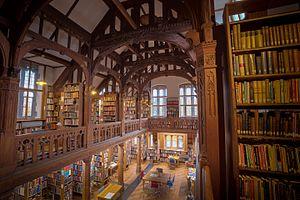
La bibliothèque Gladstone, connue jusqu'en 2010 sous le nom de bibliothèque St Deiniol, est une bibliothèque résidentielle située à Hawarden, Flintshire, au Pays de Galles. C'est un bâtiment classé Grade I.